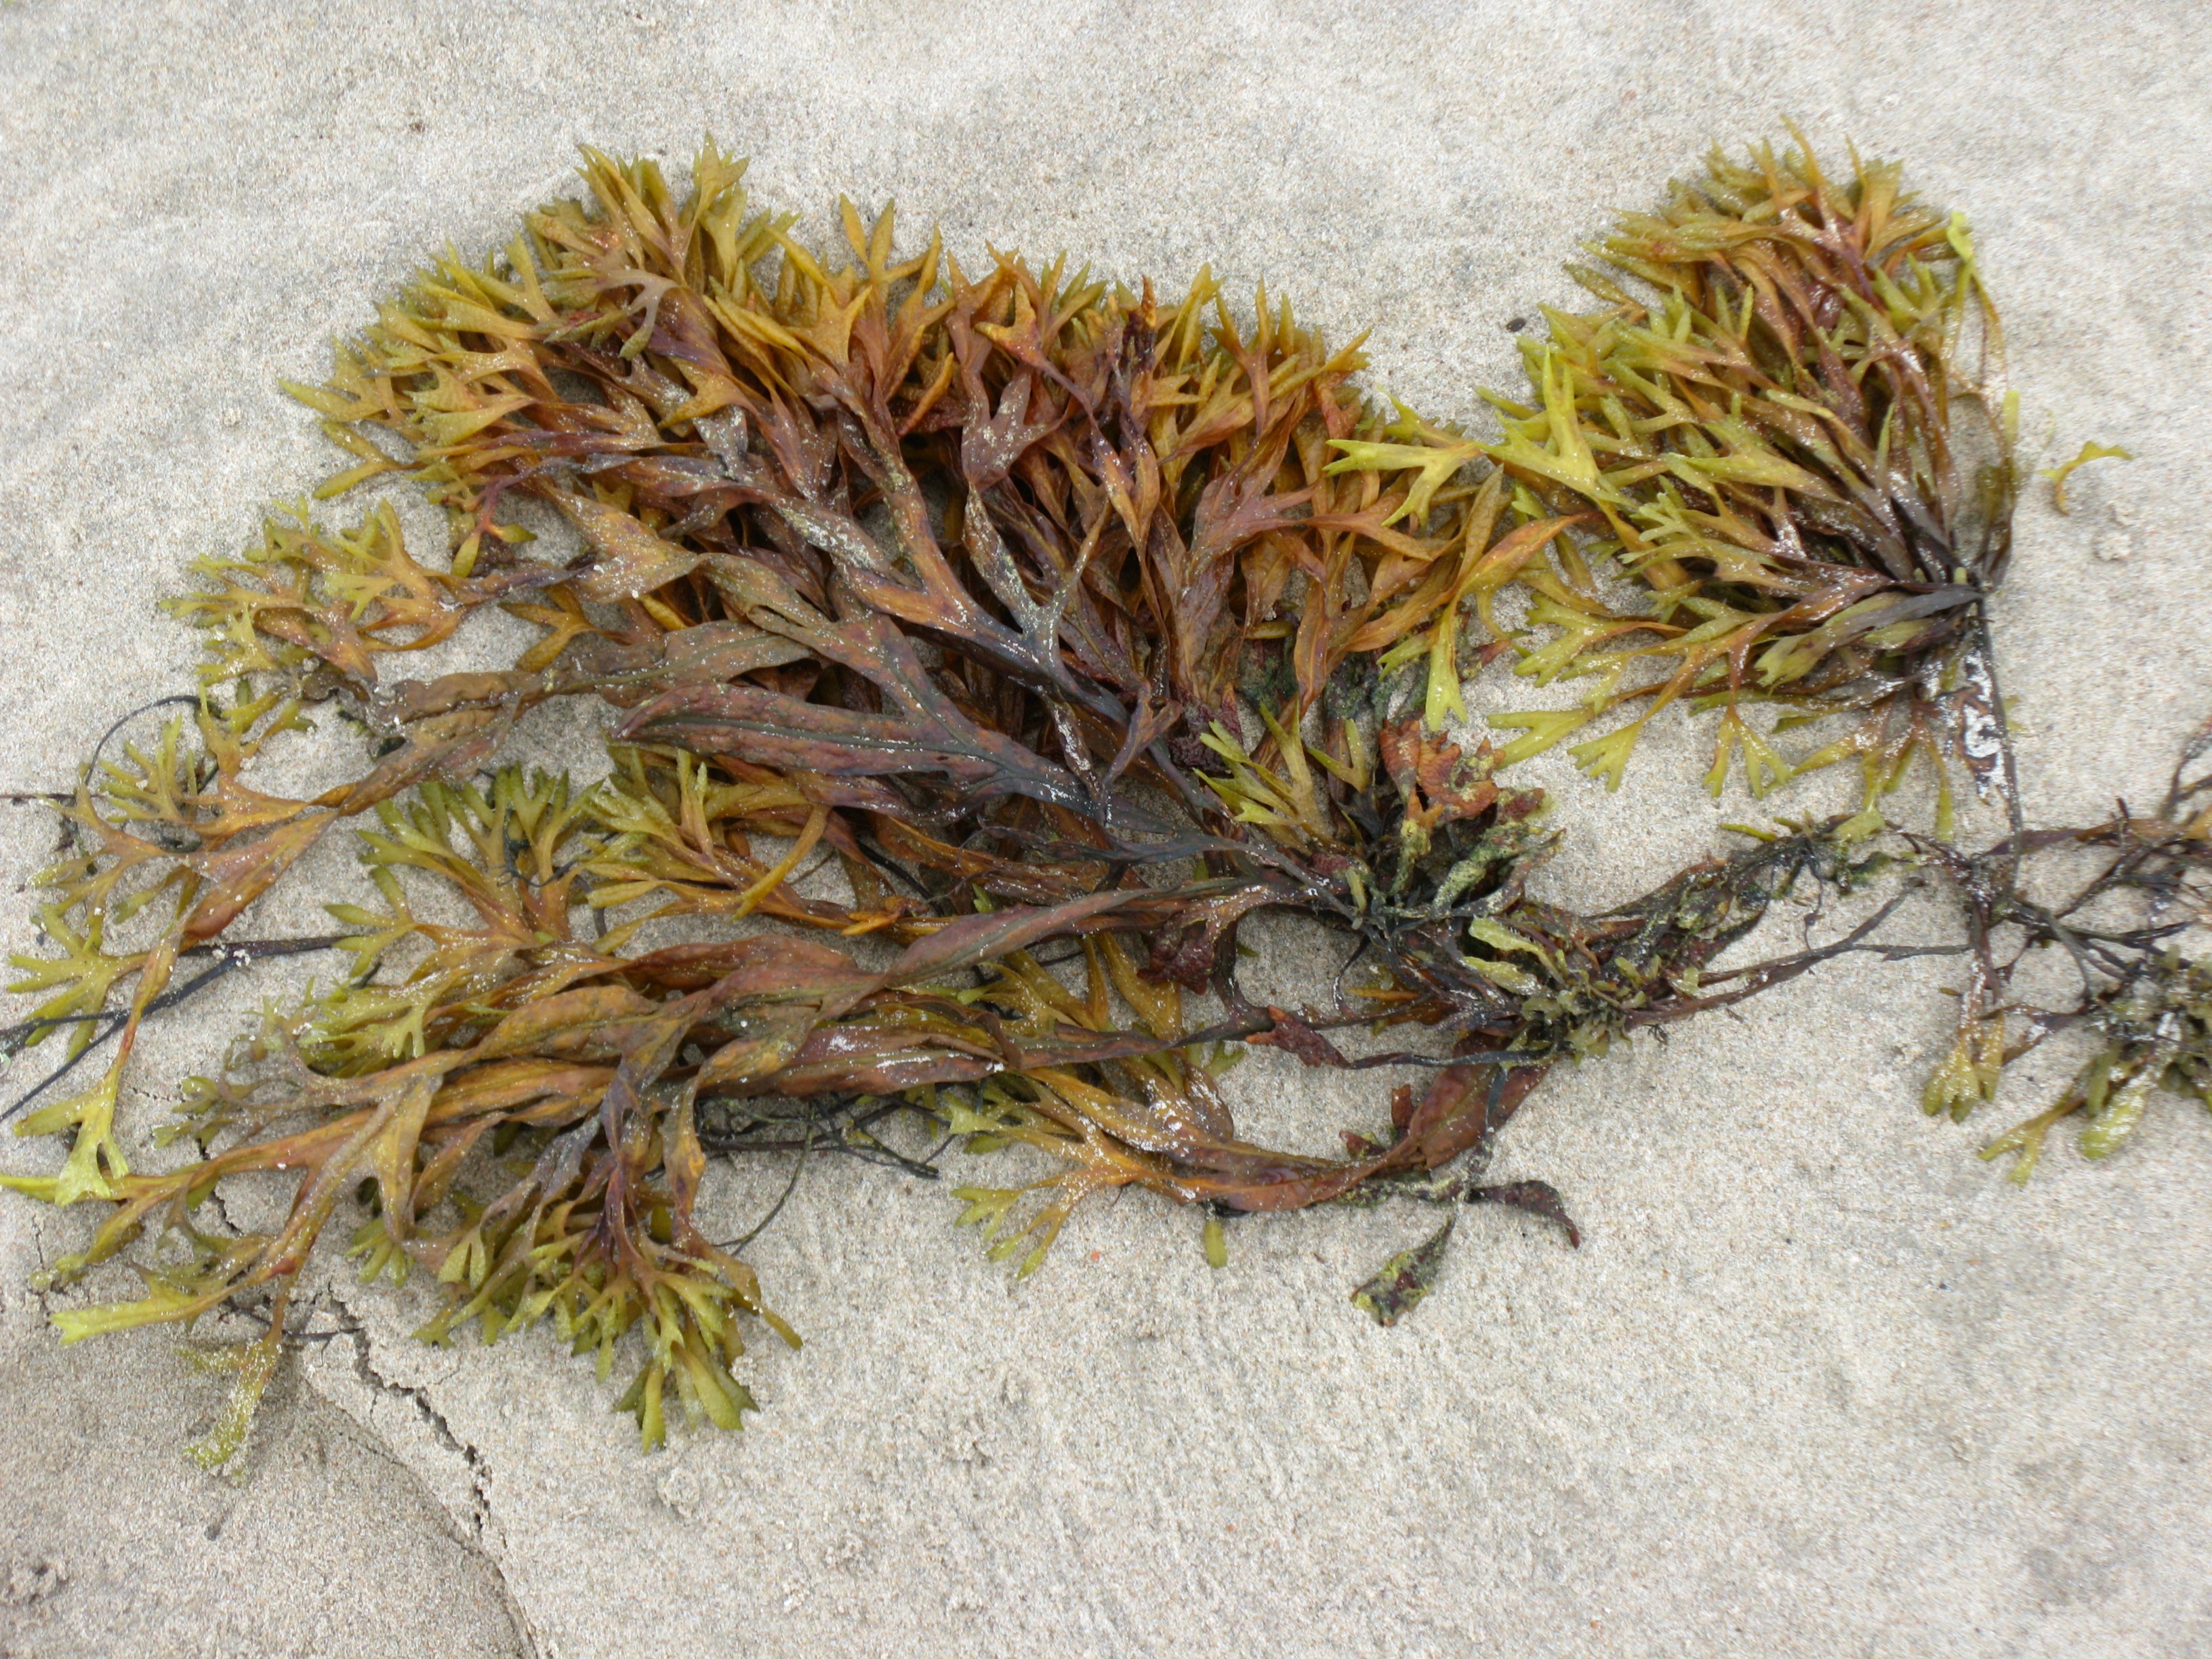
beach, sea, plant, leaf, flower, produce, seaweed, botany, flora, flowering plant, land plant